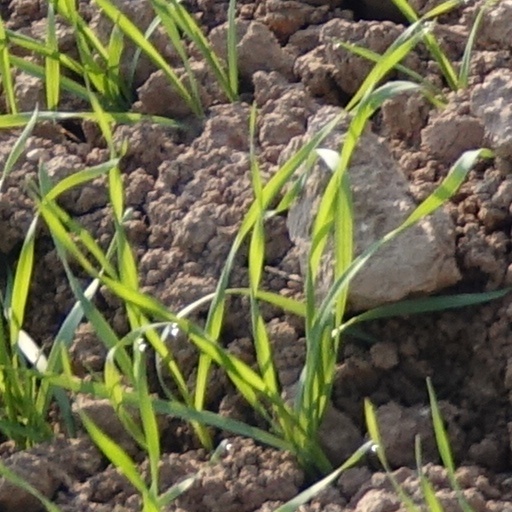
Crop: wheat